Catherine the Great

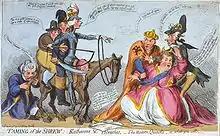
A 1791 caricature by James Gillray of an attempted mediation between Catherine the Great (on the right, supported by Austria and France) and the Ottoman Empire. William Pitt the Younger is shown in armour riding George III, his horse.

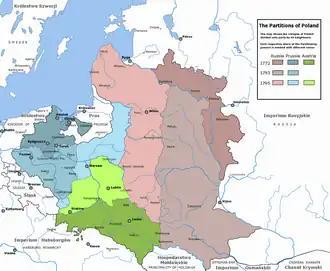
The Partitions of Poland carried out by Russia, Prussia, and Austria in 1772, 1793, and 1795

The Ottomans restarted hostilities with Russia in the Russo-Turkish War of 1787–1792. During the Russian-Turkish War of 1787–1792, on 25 September 1789, a detachment of the Imperial Russian Army under Alexander Suvorov and Ivan Gudovich, took Khadjibey and Yeni Dünya for the Russian Empire. In 1794, Odessa replaced Khadjibey by a decree of the Russian Empress Catherine the Great. Russia formally gained possession of the Sanjak of Özi (Ochakiv Oblast) in 1792 and it became a part of Yekaterinoslav Viceroyalty. The Russian Empire retained full control of Crimea, as well as land between the Southern Bug and the Dniester.This war was another catastrophe for the Ottomans, ending with the Treaty of Jassy (1792).